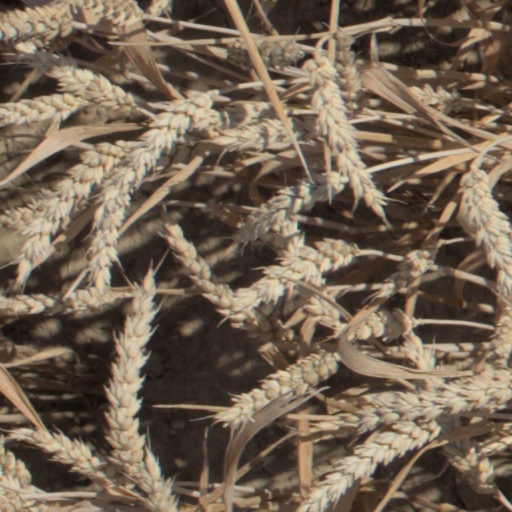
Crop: wheat